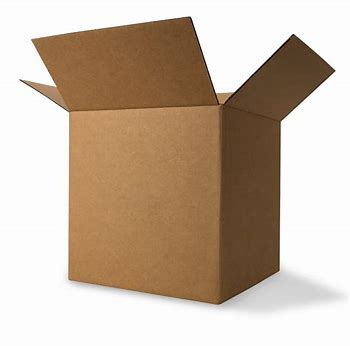
Label: cardboard